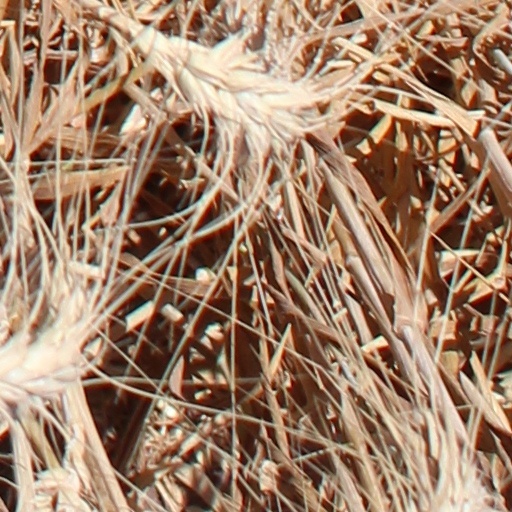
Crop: wheat